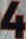
Number: 4